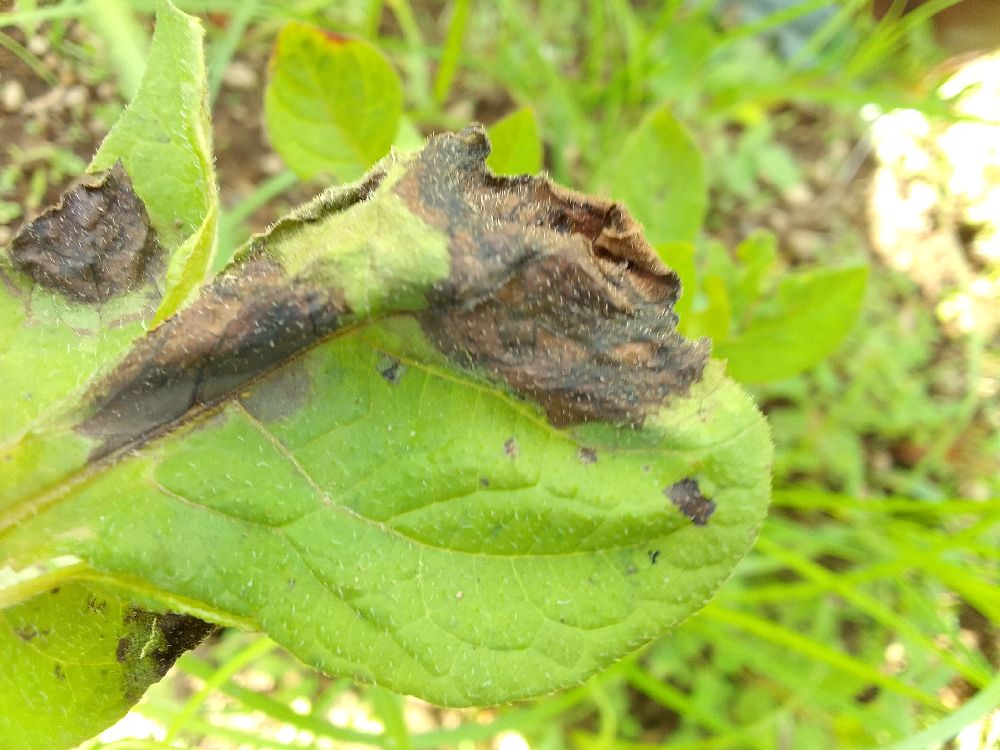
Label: Late blight